Pym (novel)

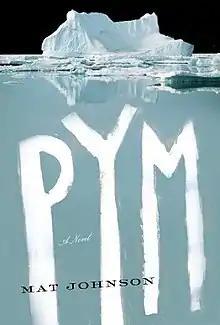
Book cover

Pym is the third novel by American author Mat Johnson, published on March 1, 2011. A satirical fantasy inspired by "The Narrative of Arthur Gordon Pym of Nantucket", Edgar Allan Poe's only novel, the book explores racial politics and identity in America, and Antarctica. The novel was written over a period of nine years and has been well received by critics, who have praised its lighthearted and humorous style of social criticism.